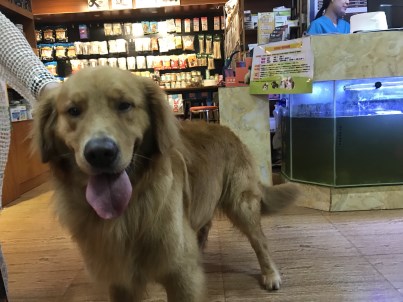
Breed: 5355-n000126-golden_retriever